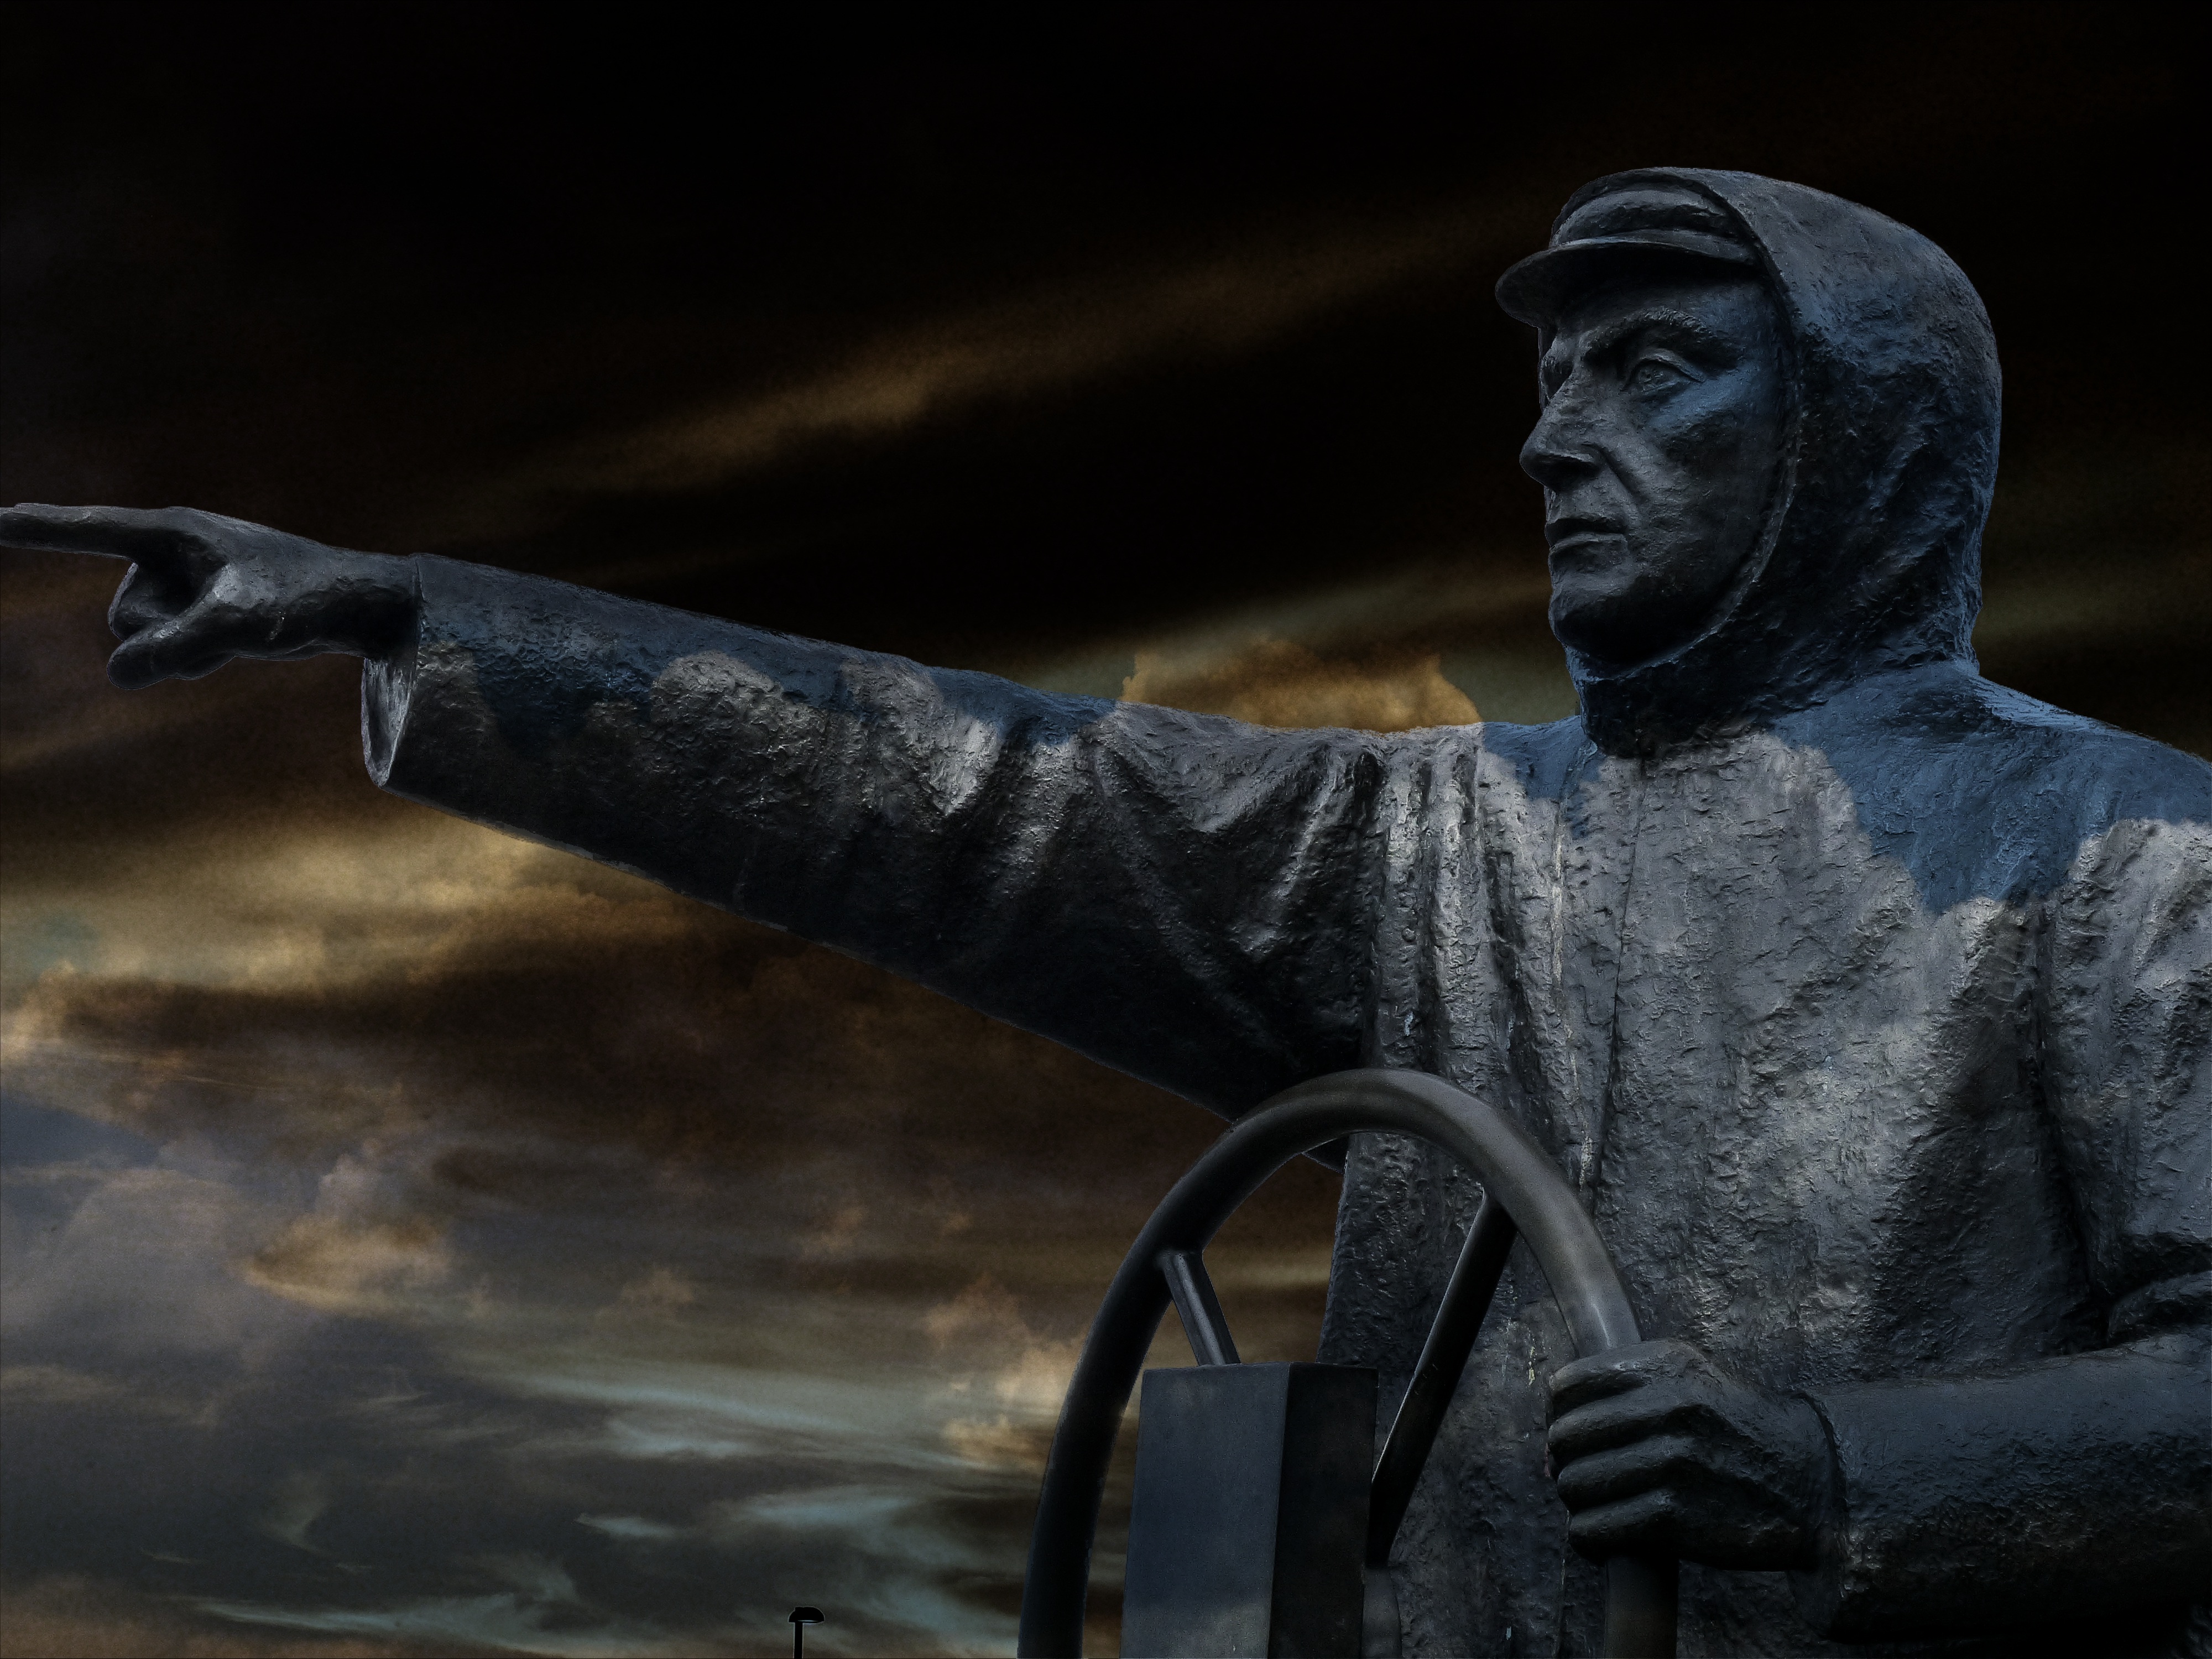
monument, statue, fishing, metal, landmark, darkness, historic, artwork, sculpture, art, figure, canada, memories, history, style, fishermen, screenshot, british columbia, dark sky, prince rupert, coxswain, helmsman